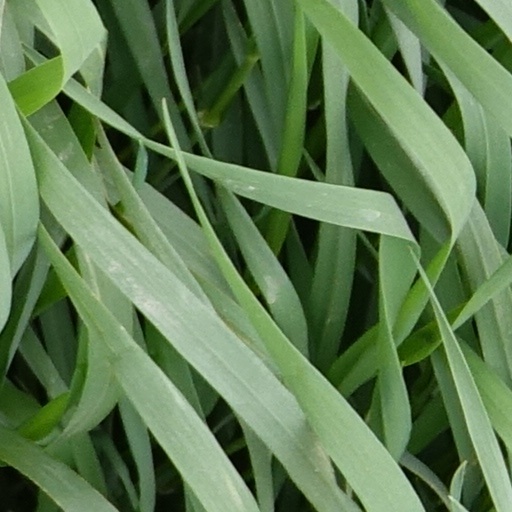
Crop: wheat